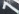
Number: 7